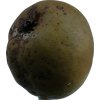
Label: pear